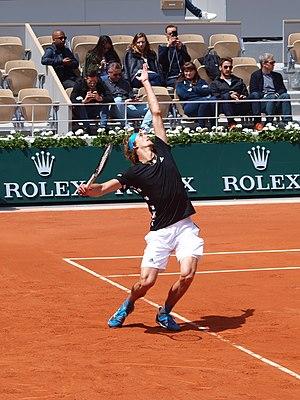
Alexander Zverev, sur le court Chatrier du stade Roland Garros, le 28 mai 2019